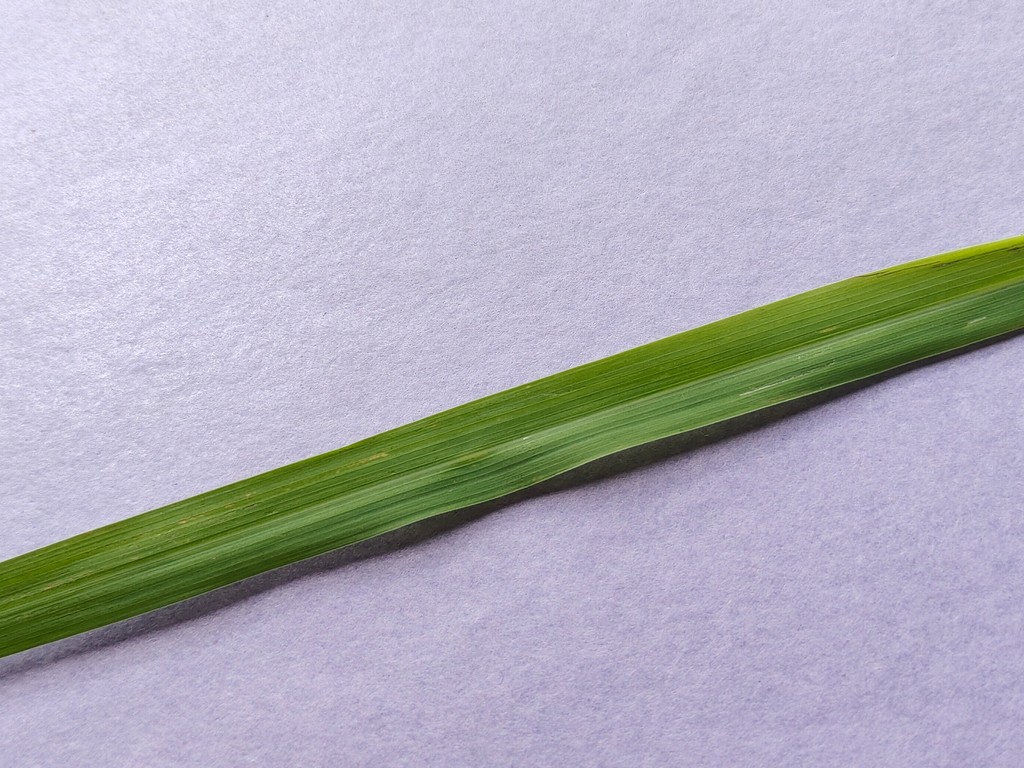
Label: Healthy